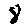
Label: 8